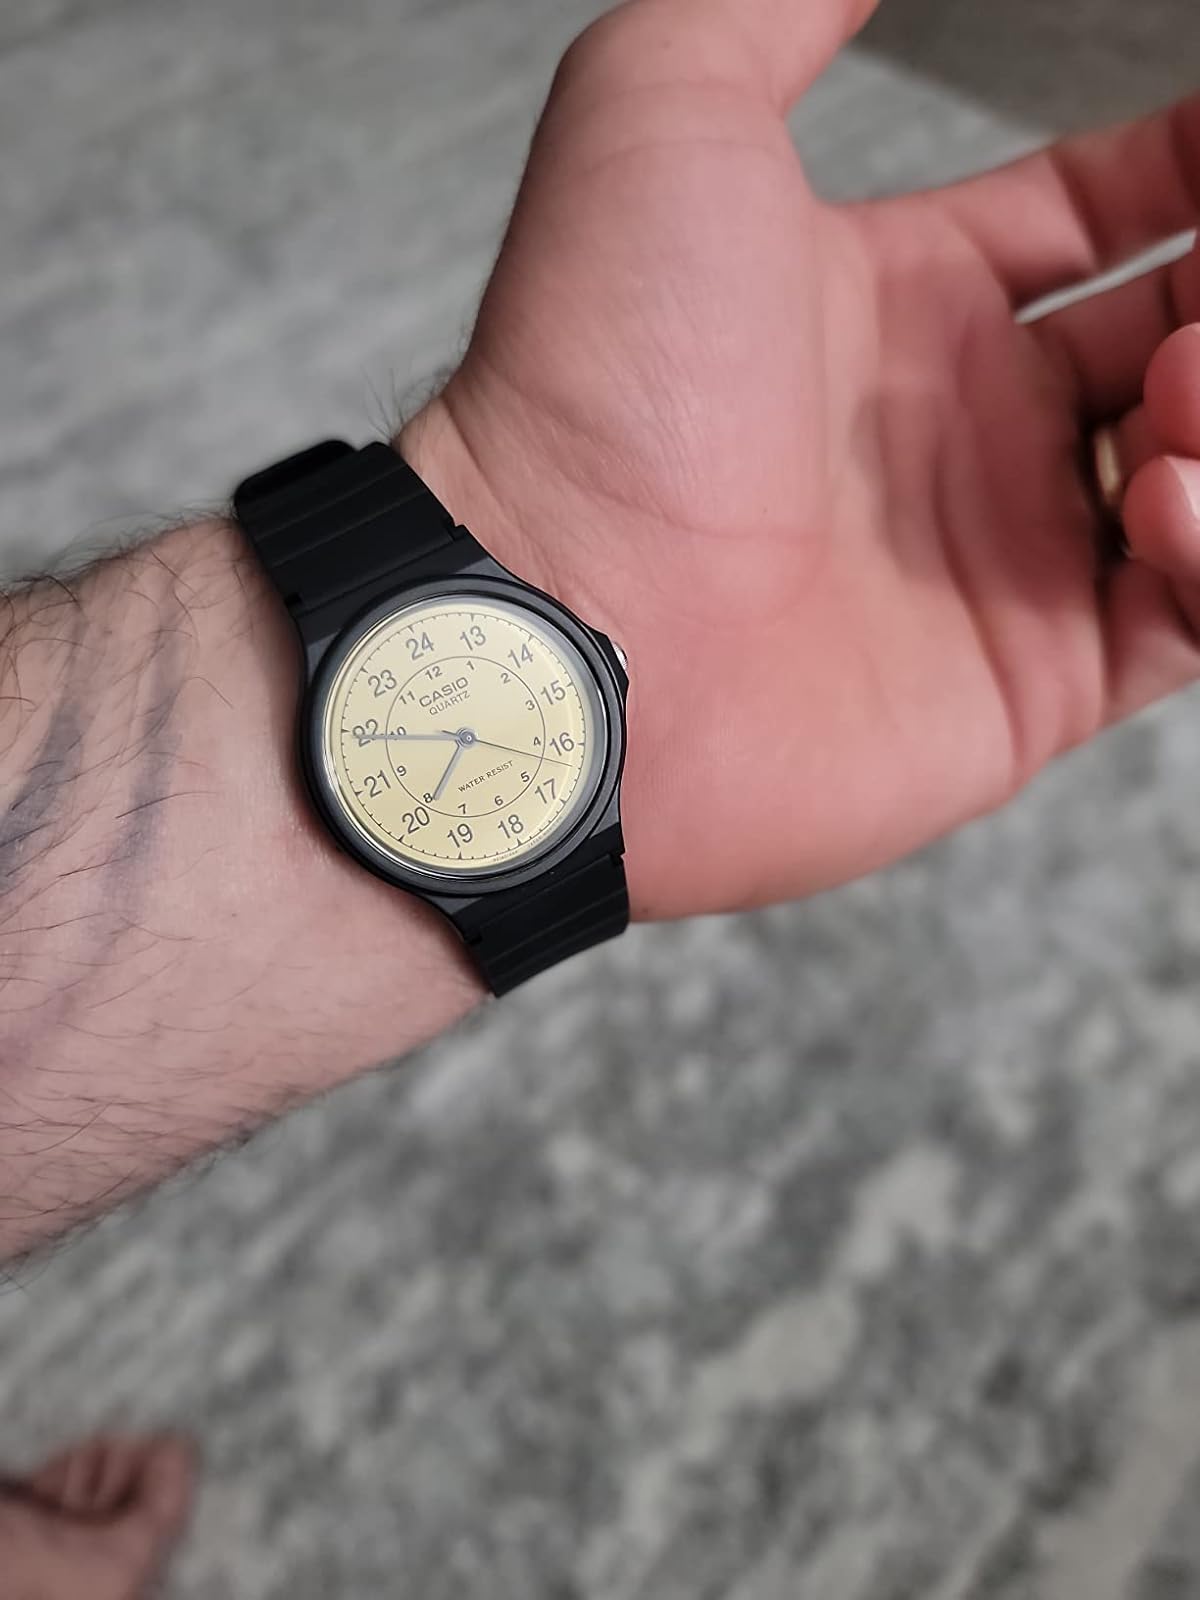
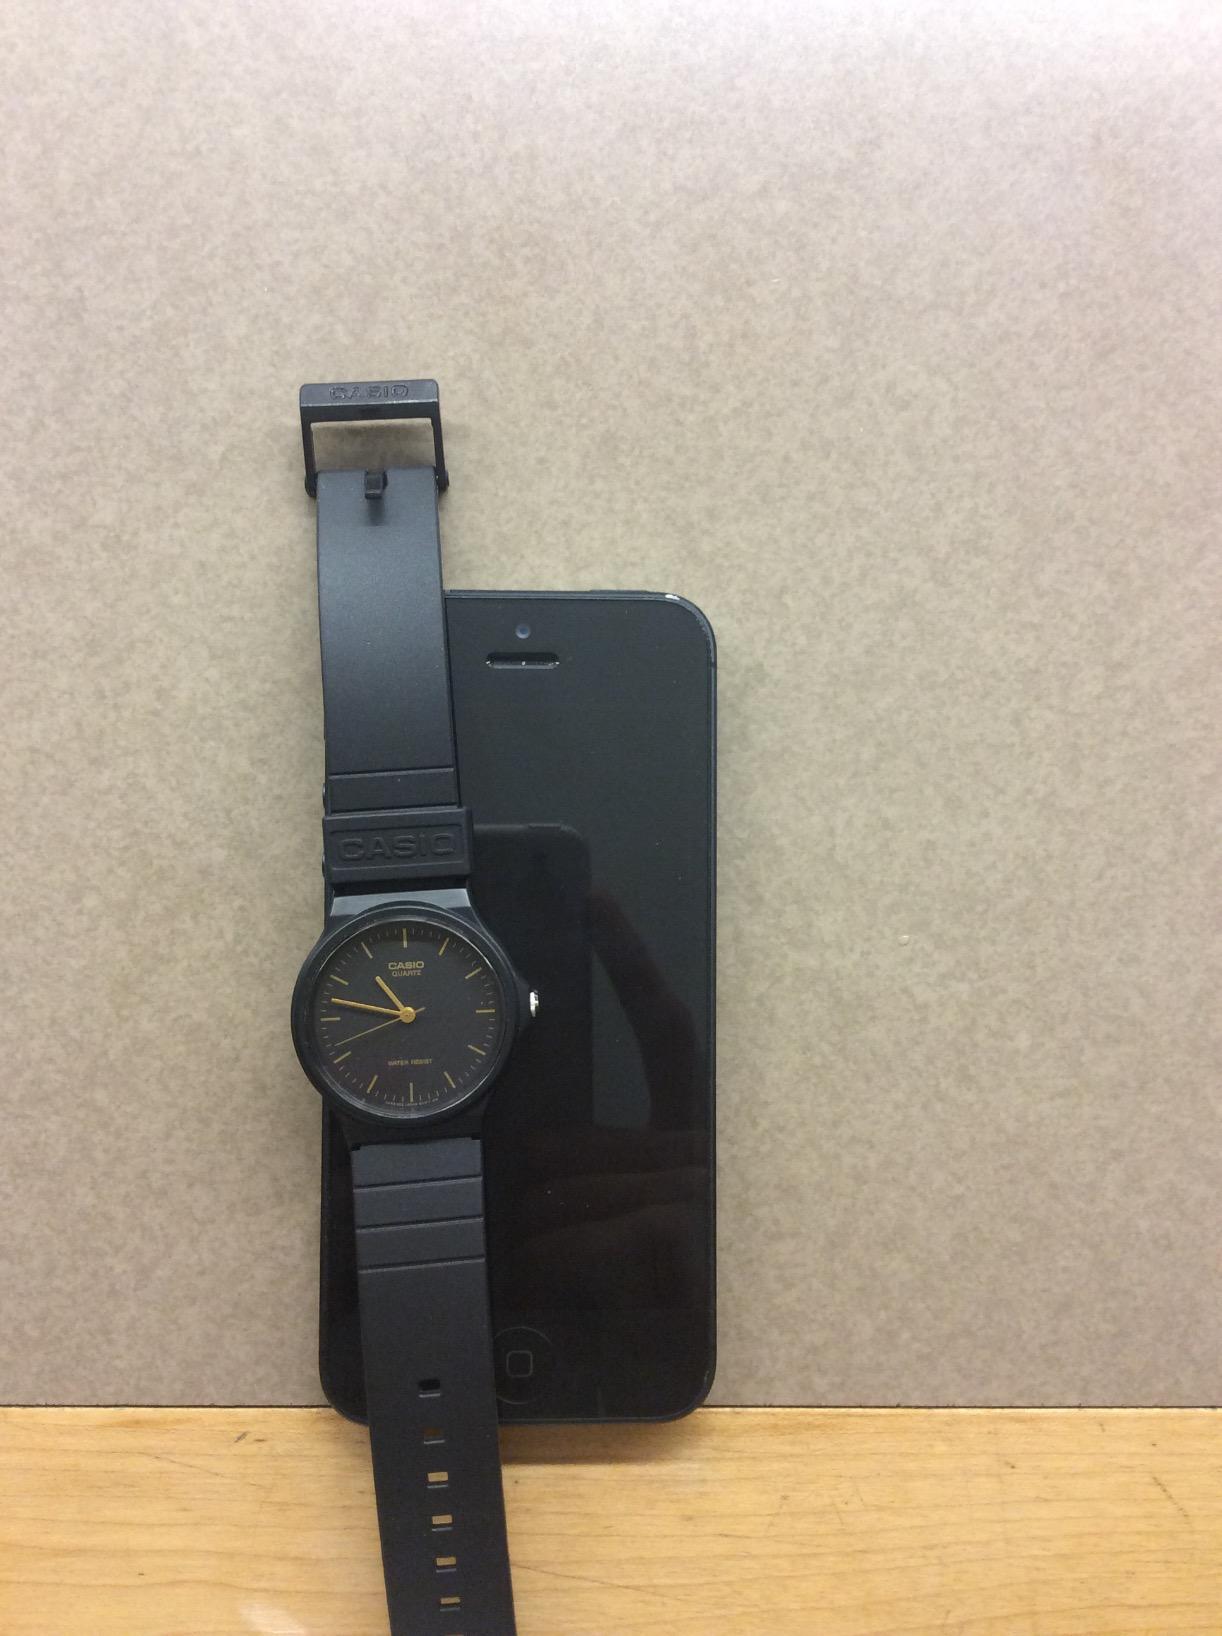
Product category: accessories_watch
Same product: no